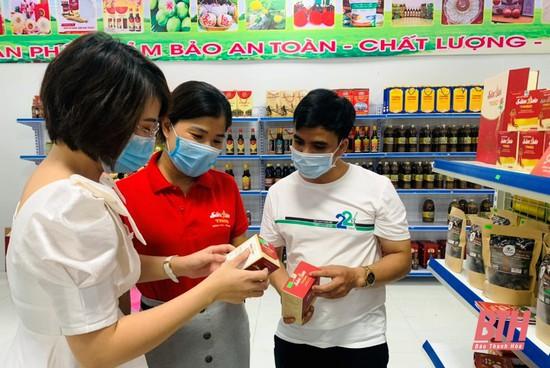
người phụ nữ mặc váy trắng đang đọc thông tin trên sản phẩm